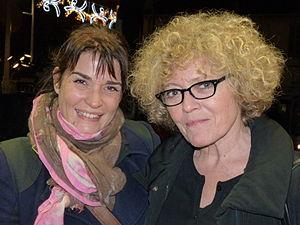
Christine Citti et Jeanne Labrune aux 25èmes Rencontres Cinématographiques de Cannes.
Jeanne Labrune est une réalisatrice, scénariste et écrivaine française née le 21 juin 1950 dans l'Indre